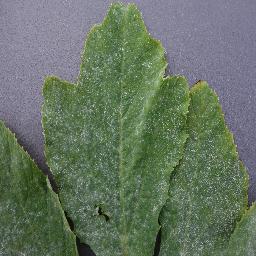
Label: Squash___Powdery_mildew